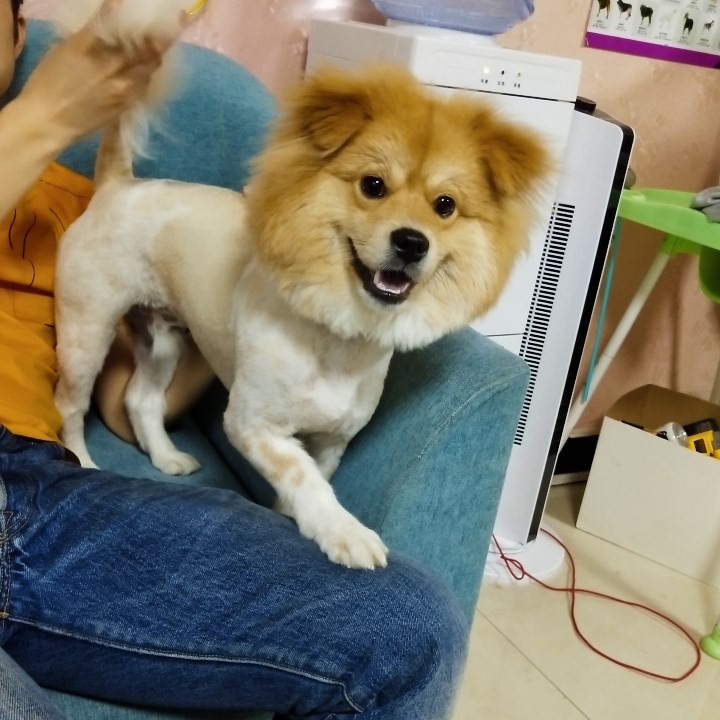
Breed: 806-n000129-papillon